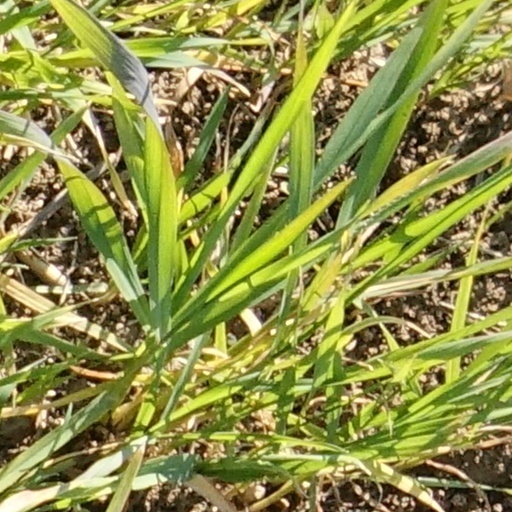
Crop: wheat